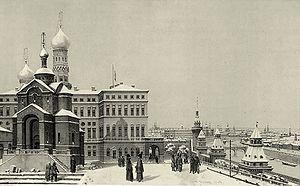
""Palais Impérial dit de Paul I: Terrasse du Kremlin"" (titre) // Voyage pittoresque et archéologique en Russie, №70."